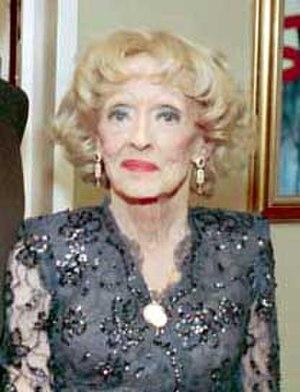
Bette Davis [ˈbɛti ˈdeɪvɪs], née Ruth Elizabeth Davis le 5 avril 1908 à Lowell et morte le 6 octobre 1989 à Neuilly-sur-Seine, est une actrice américaine, renommée pour sa forte personnalité et son talent artistique exprimé au cours d'une carrière longue de six décennies et composée de plus d'une centaine de films.